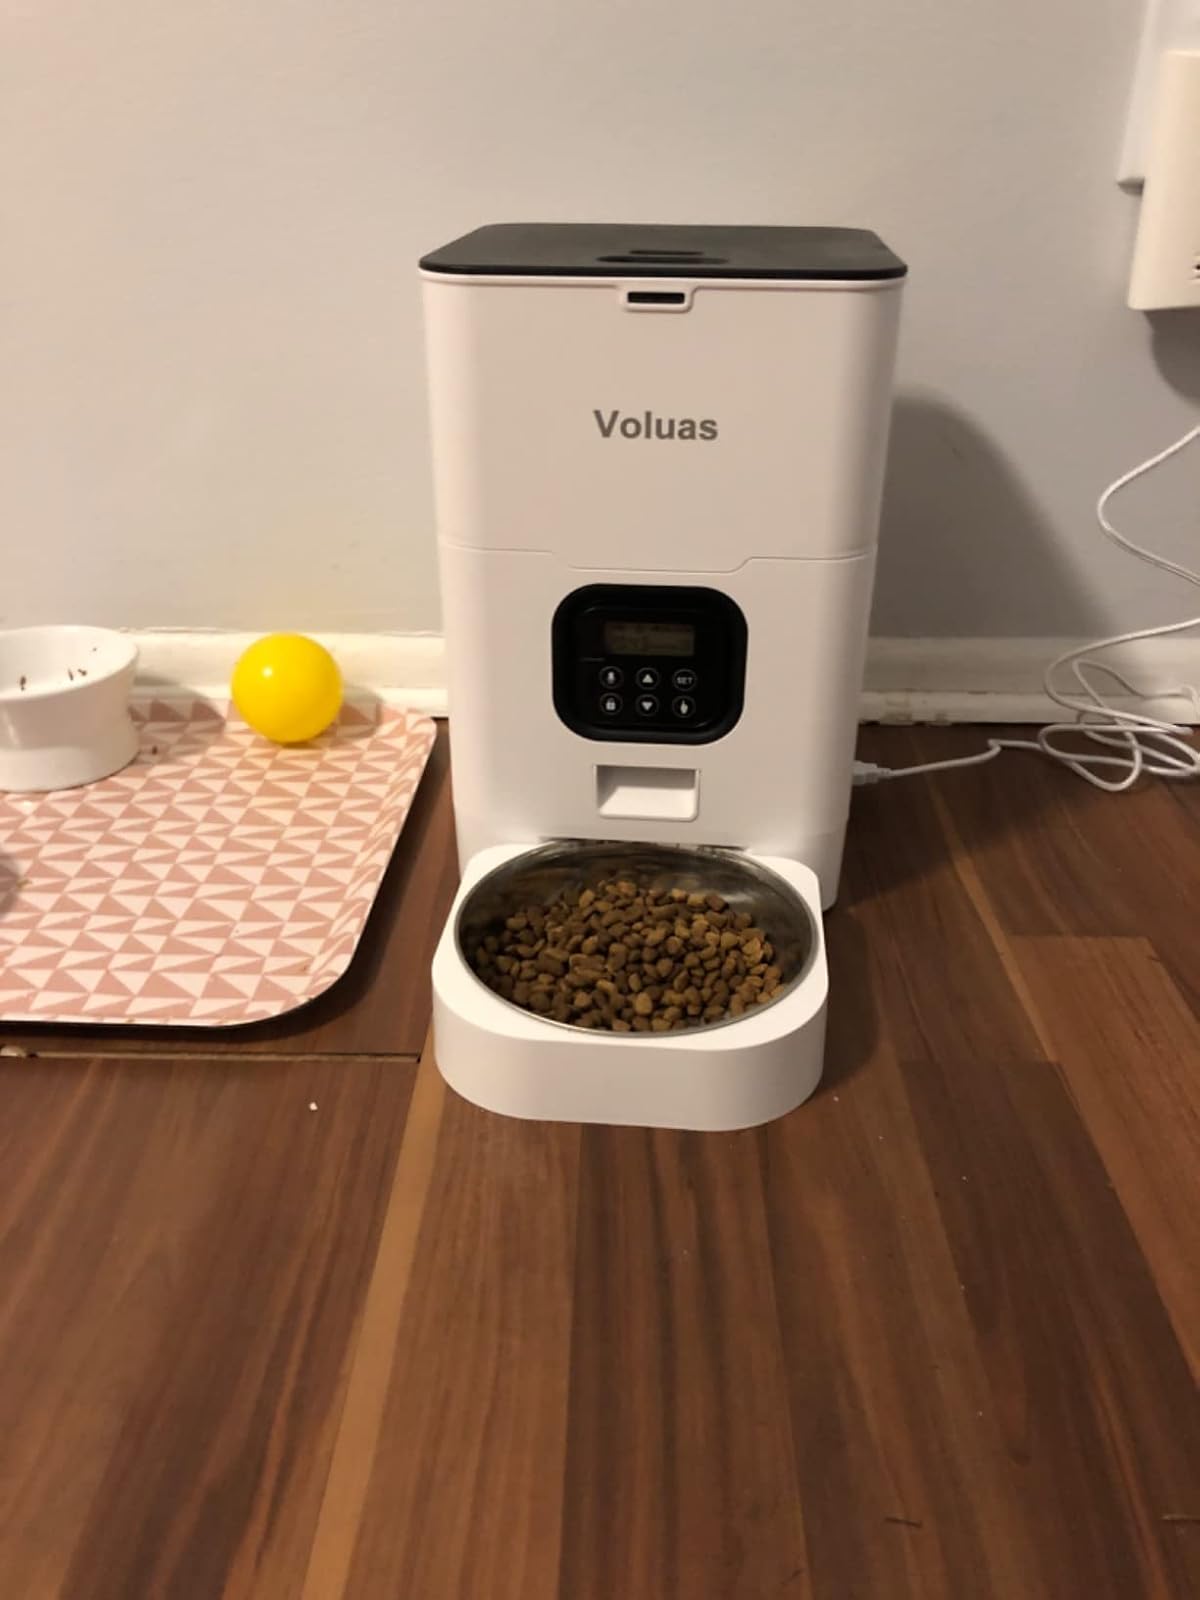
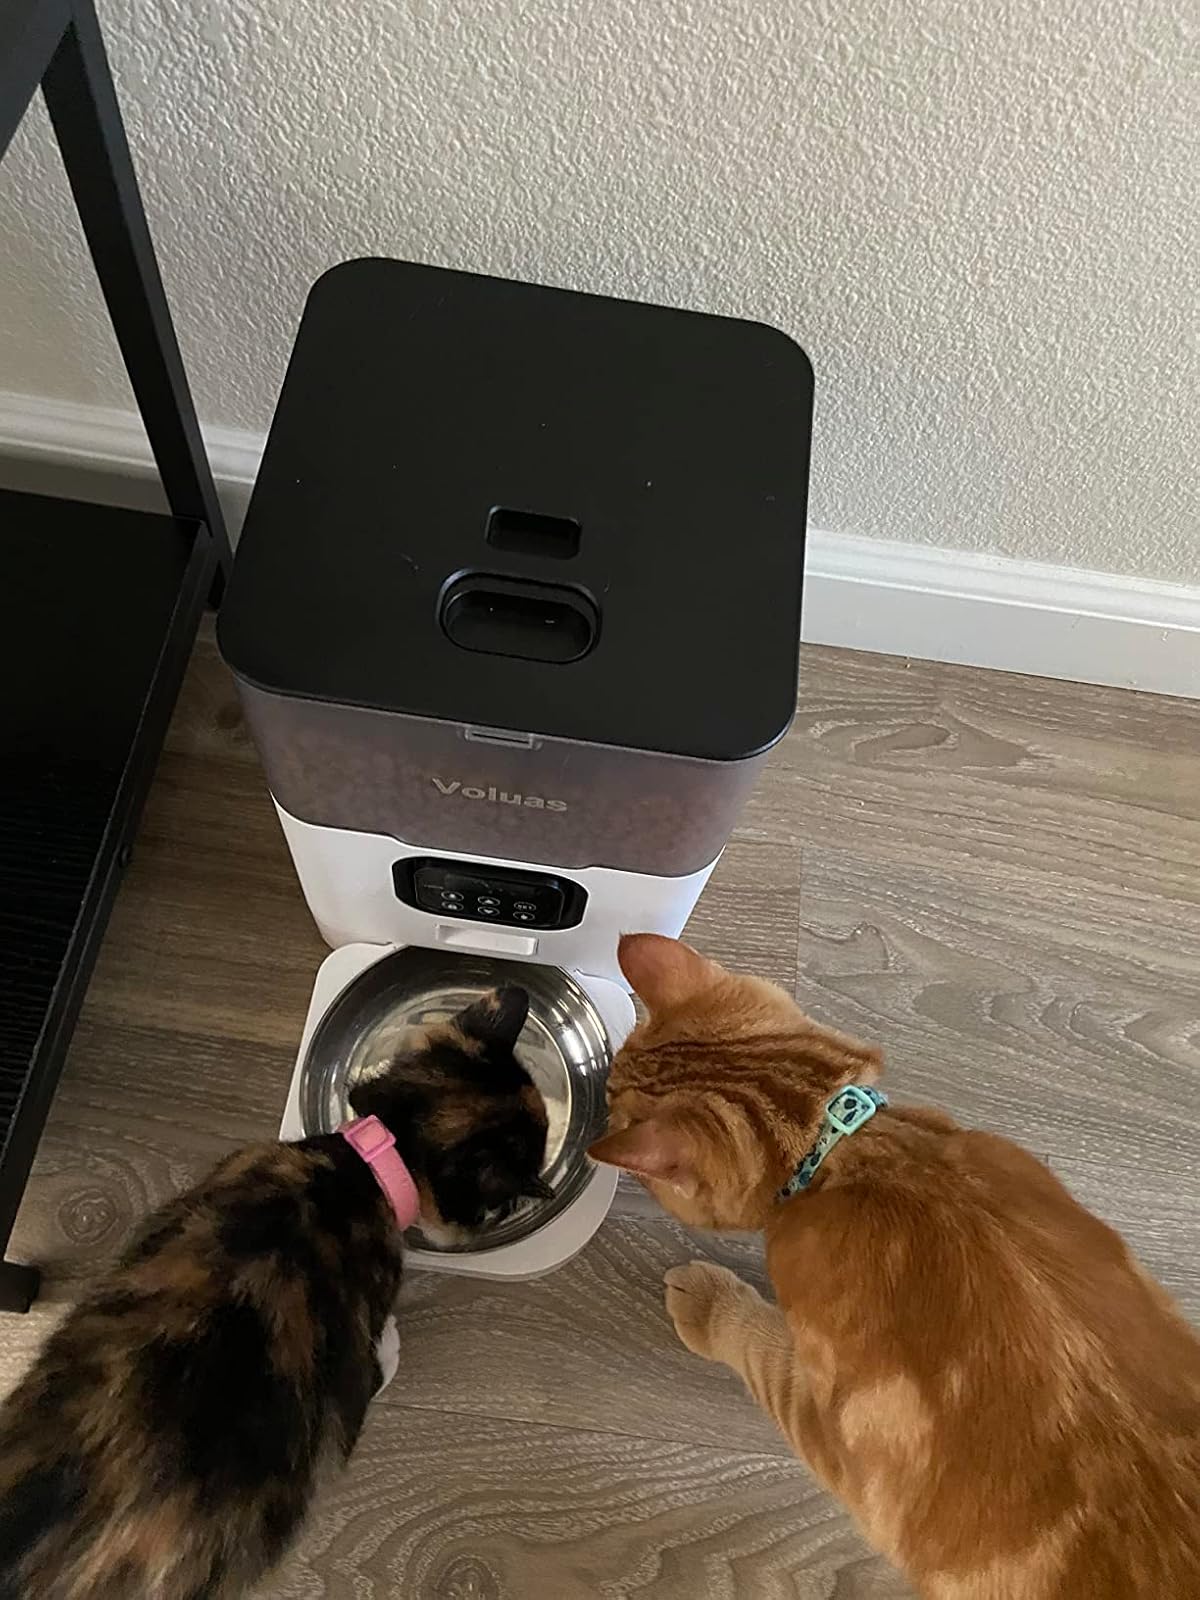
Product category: items_feeder
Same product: no